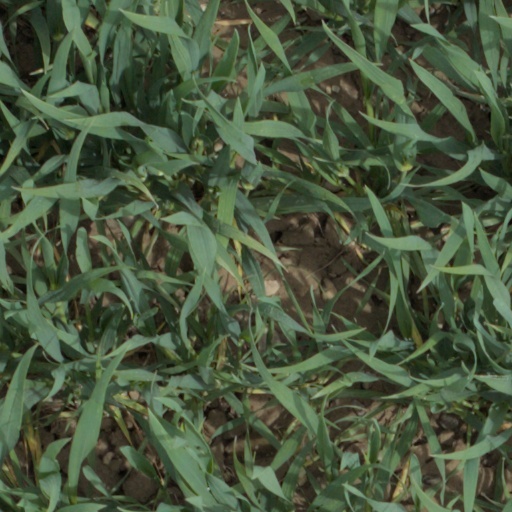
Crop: wheat